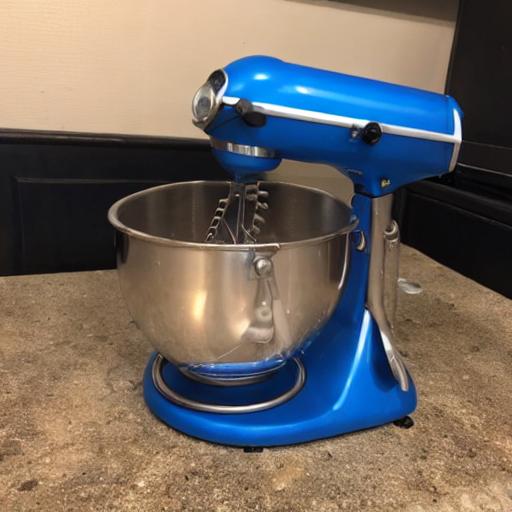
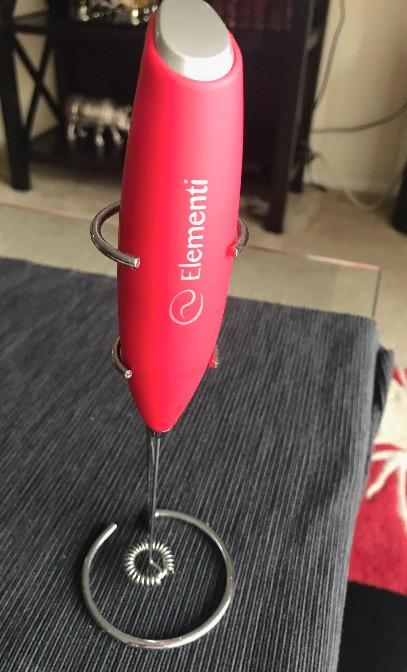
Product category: items_mixer
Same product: no